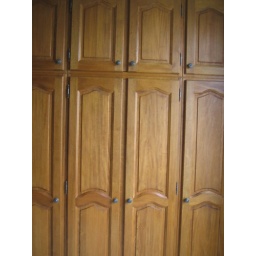
Wardrobe doors in front bedroom